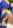
Number: 2